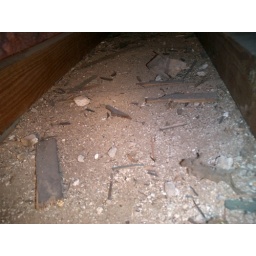
This is the insulation I added above the bedroom in a small cape house